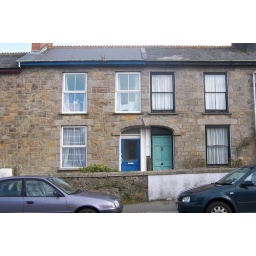
Grandparents of a certain great-ness lived in the blue door in Camborne